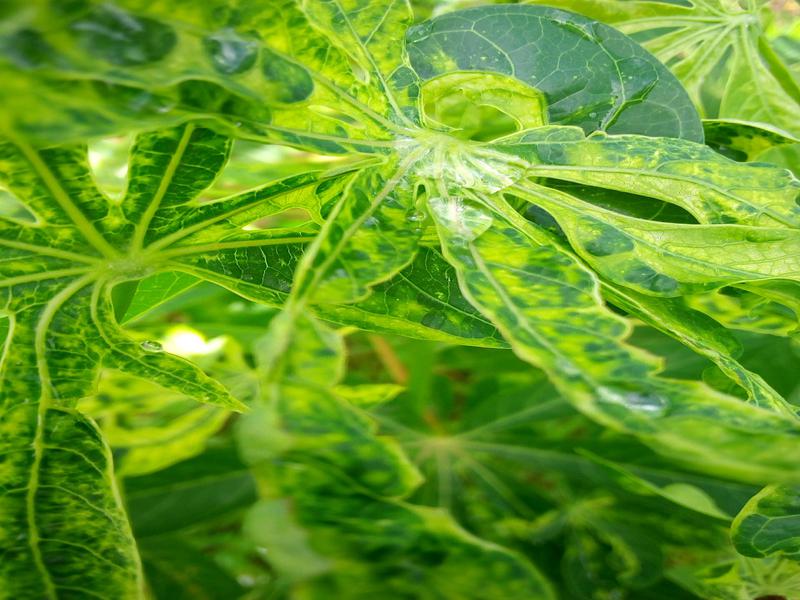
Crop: cassava
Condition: mosaic_disease